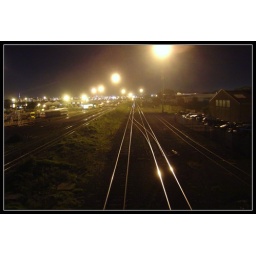
train tracks in Manukau - you can see the sky tower if you look closely enough.